Mansfield railway station (Nottinghamshire)

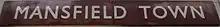
Sign for Mansfield Town station at the Midland Railway Centre, Swanwick

The town was originally the terminus of the Mansfield and Pinxton Railway, built in 1819. It was bought by the Midland Railway, which used the final section to extend its new Leen Valley line to the present station in 1849. The station opened for passenger traffic without ceremony on Tuesday 9 October 1849. The line suffered from some teething problems in its early days. The "Derby Mercury" of 24 October 1849 criticised the quality of construction noting that: engines have been off the line in the station yard at Mansfield several times since the opening on Tuesday week. The curves here are so sharp that a small engine can scarcely pull a train of four or five carriages out of the year. On Sunday [21 October 1849] morning last as the train due in at nine a.m. was coming in, the engine went off the rails, and it took upwards of half an hour to get it on again; so that the train, which ought to have quitted Mansfield at 9.15 a.m. did not leave until 10 min. to 10 a.m. Surely some alterations will be made to prevent future accidents of this description.